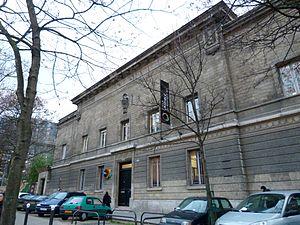
Façade de l'École spéciale d'architecture de Paris (ESA) au n°254, boulevard Raspail, Paris (14e arrond.).
Jean Carzou, pseudonyme de Karnik Zouloumian, né à Alep le 1ᵉʳ janvier 1907, et mort à Périgueux le 12 août 2000, est un peintre, lithographe, graveur et décorateur français d'origine arménienne.